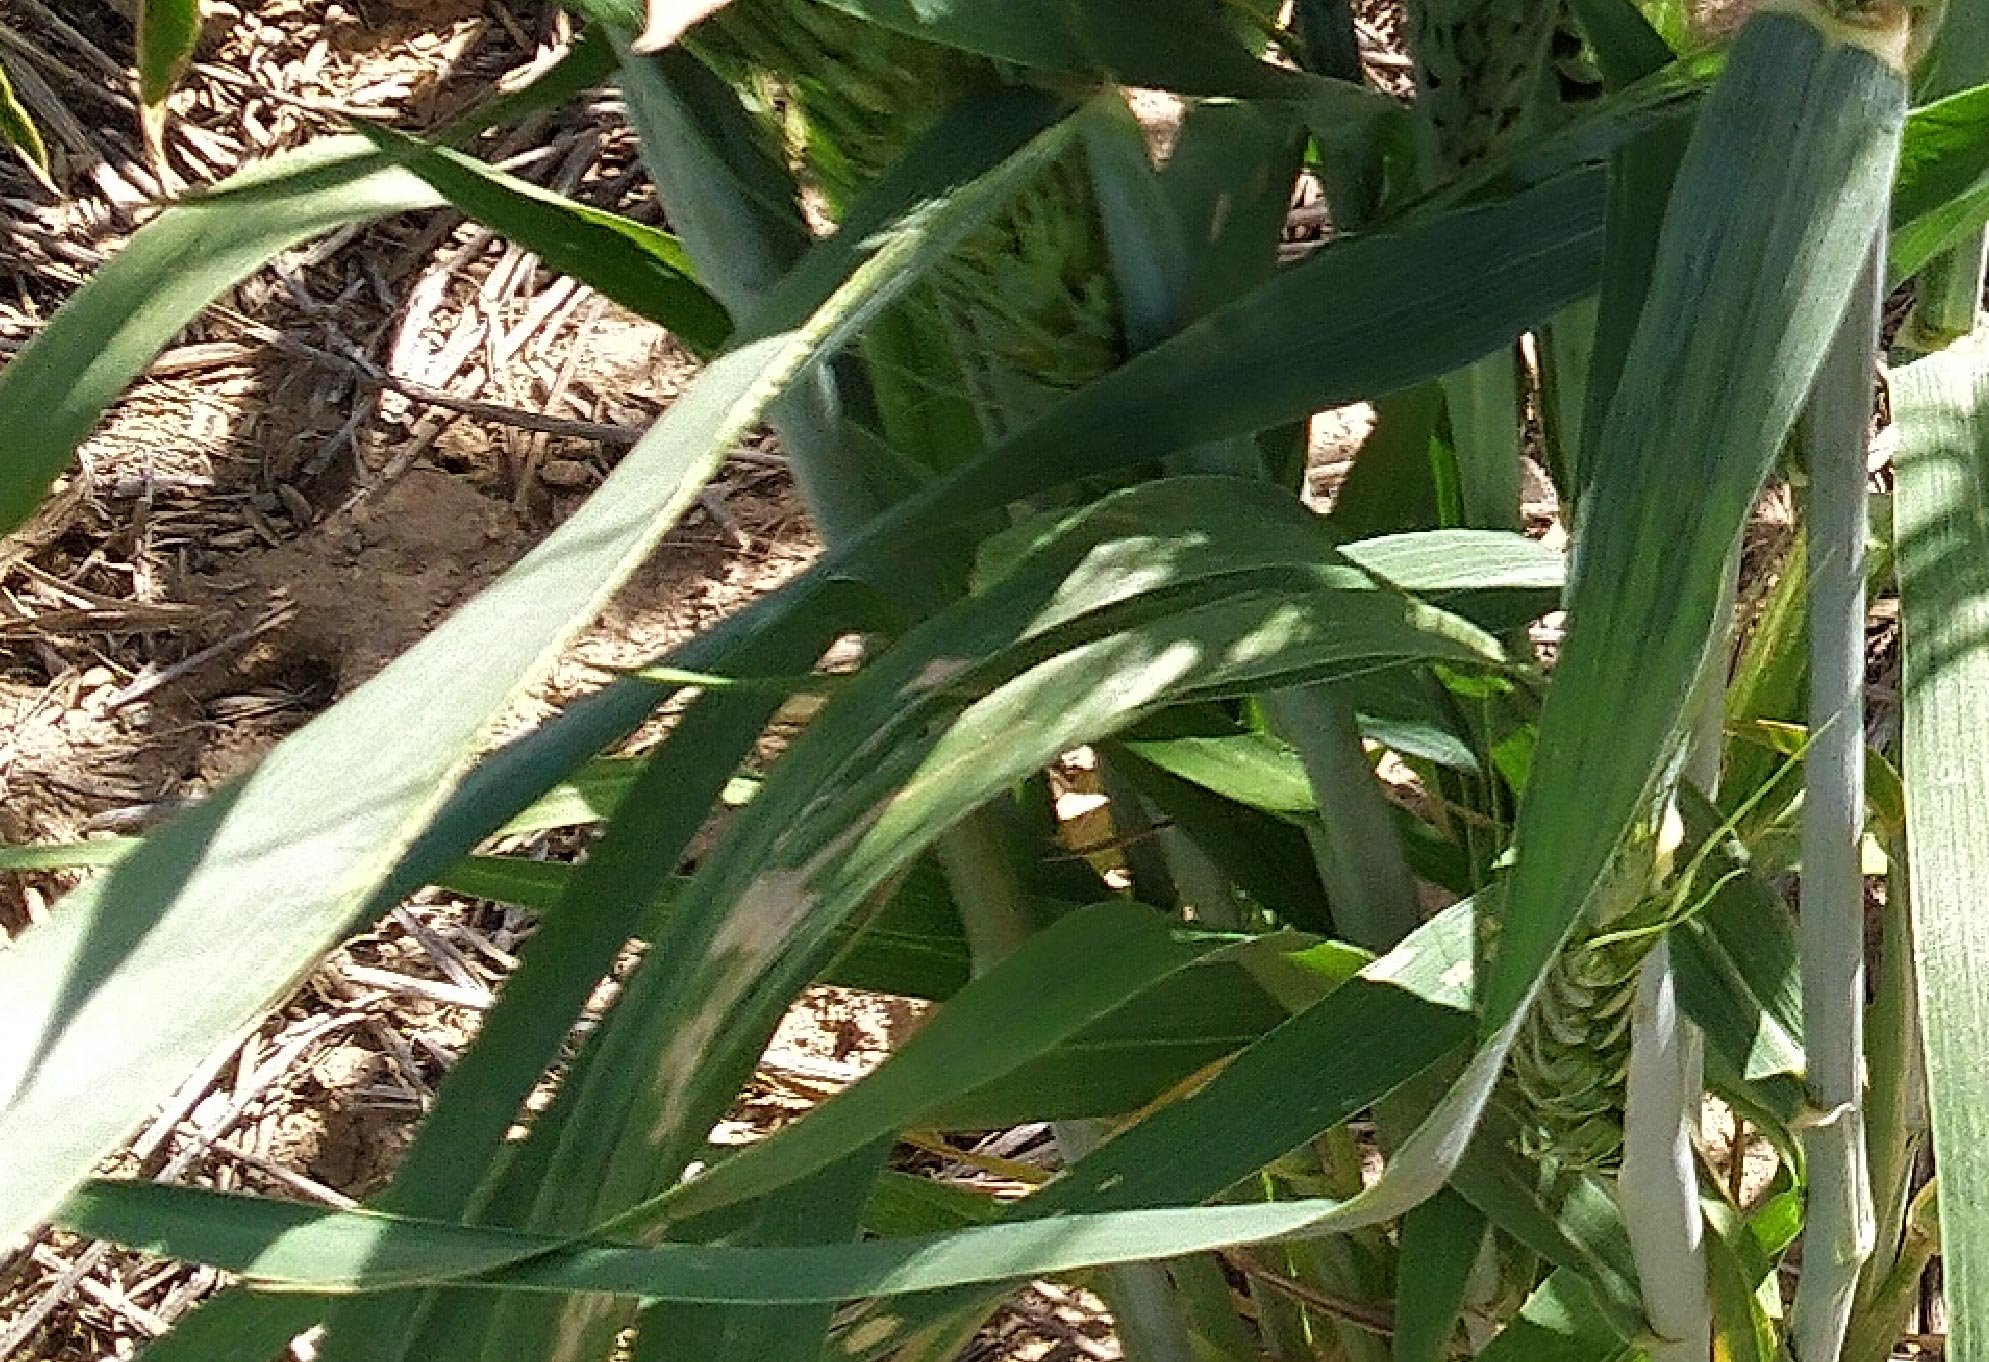
Label: Wheat___Healthy